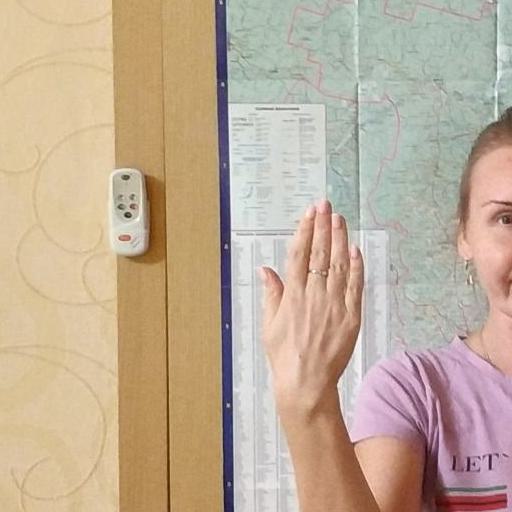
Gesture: stop_inverted